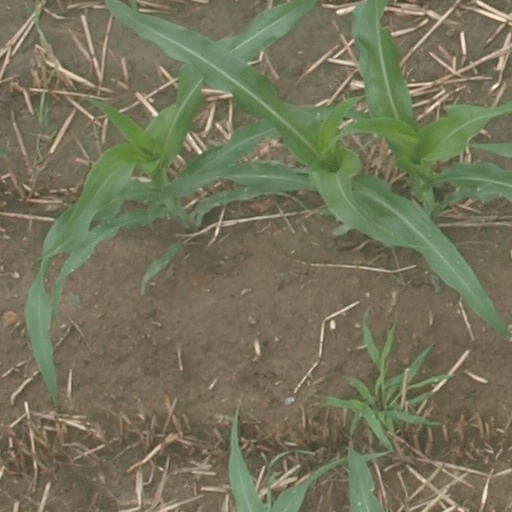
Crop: maize; corn